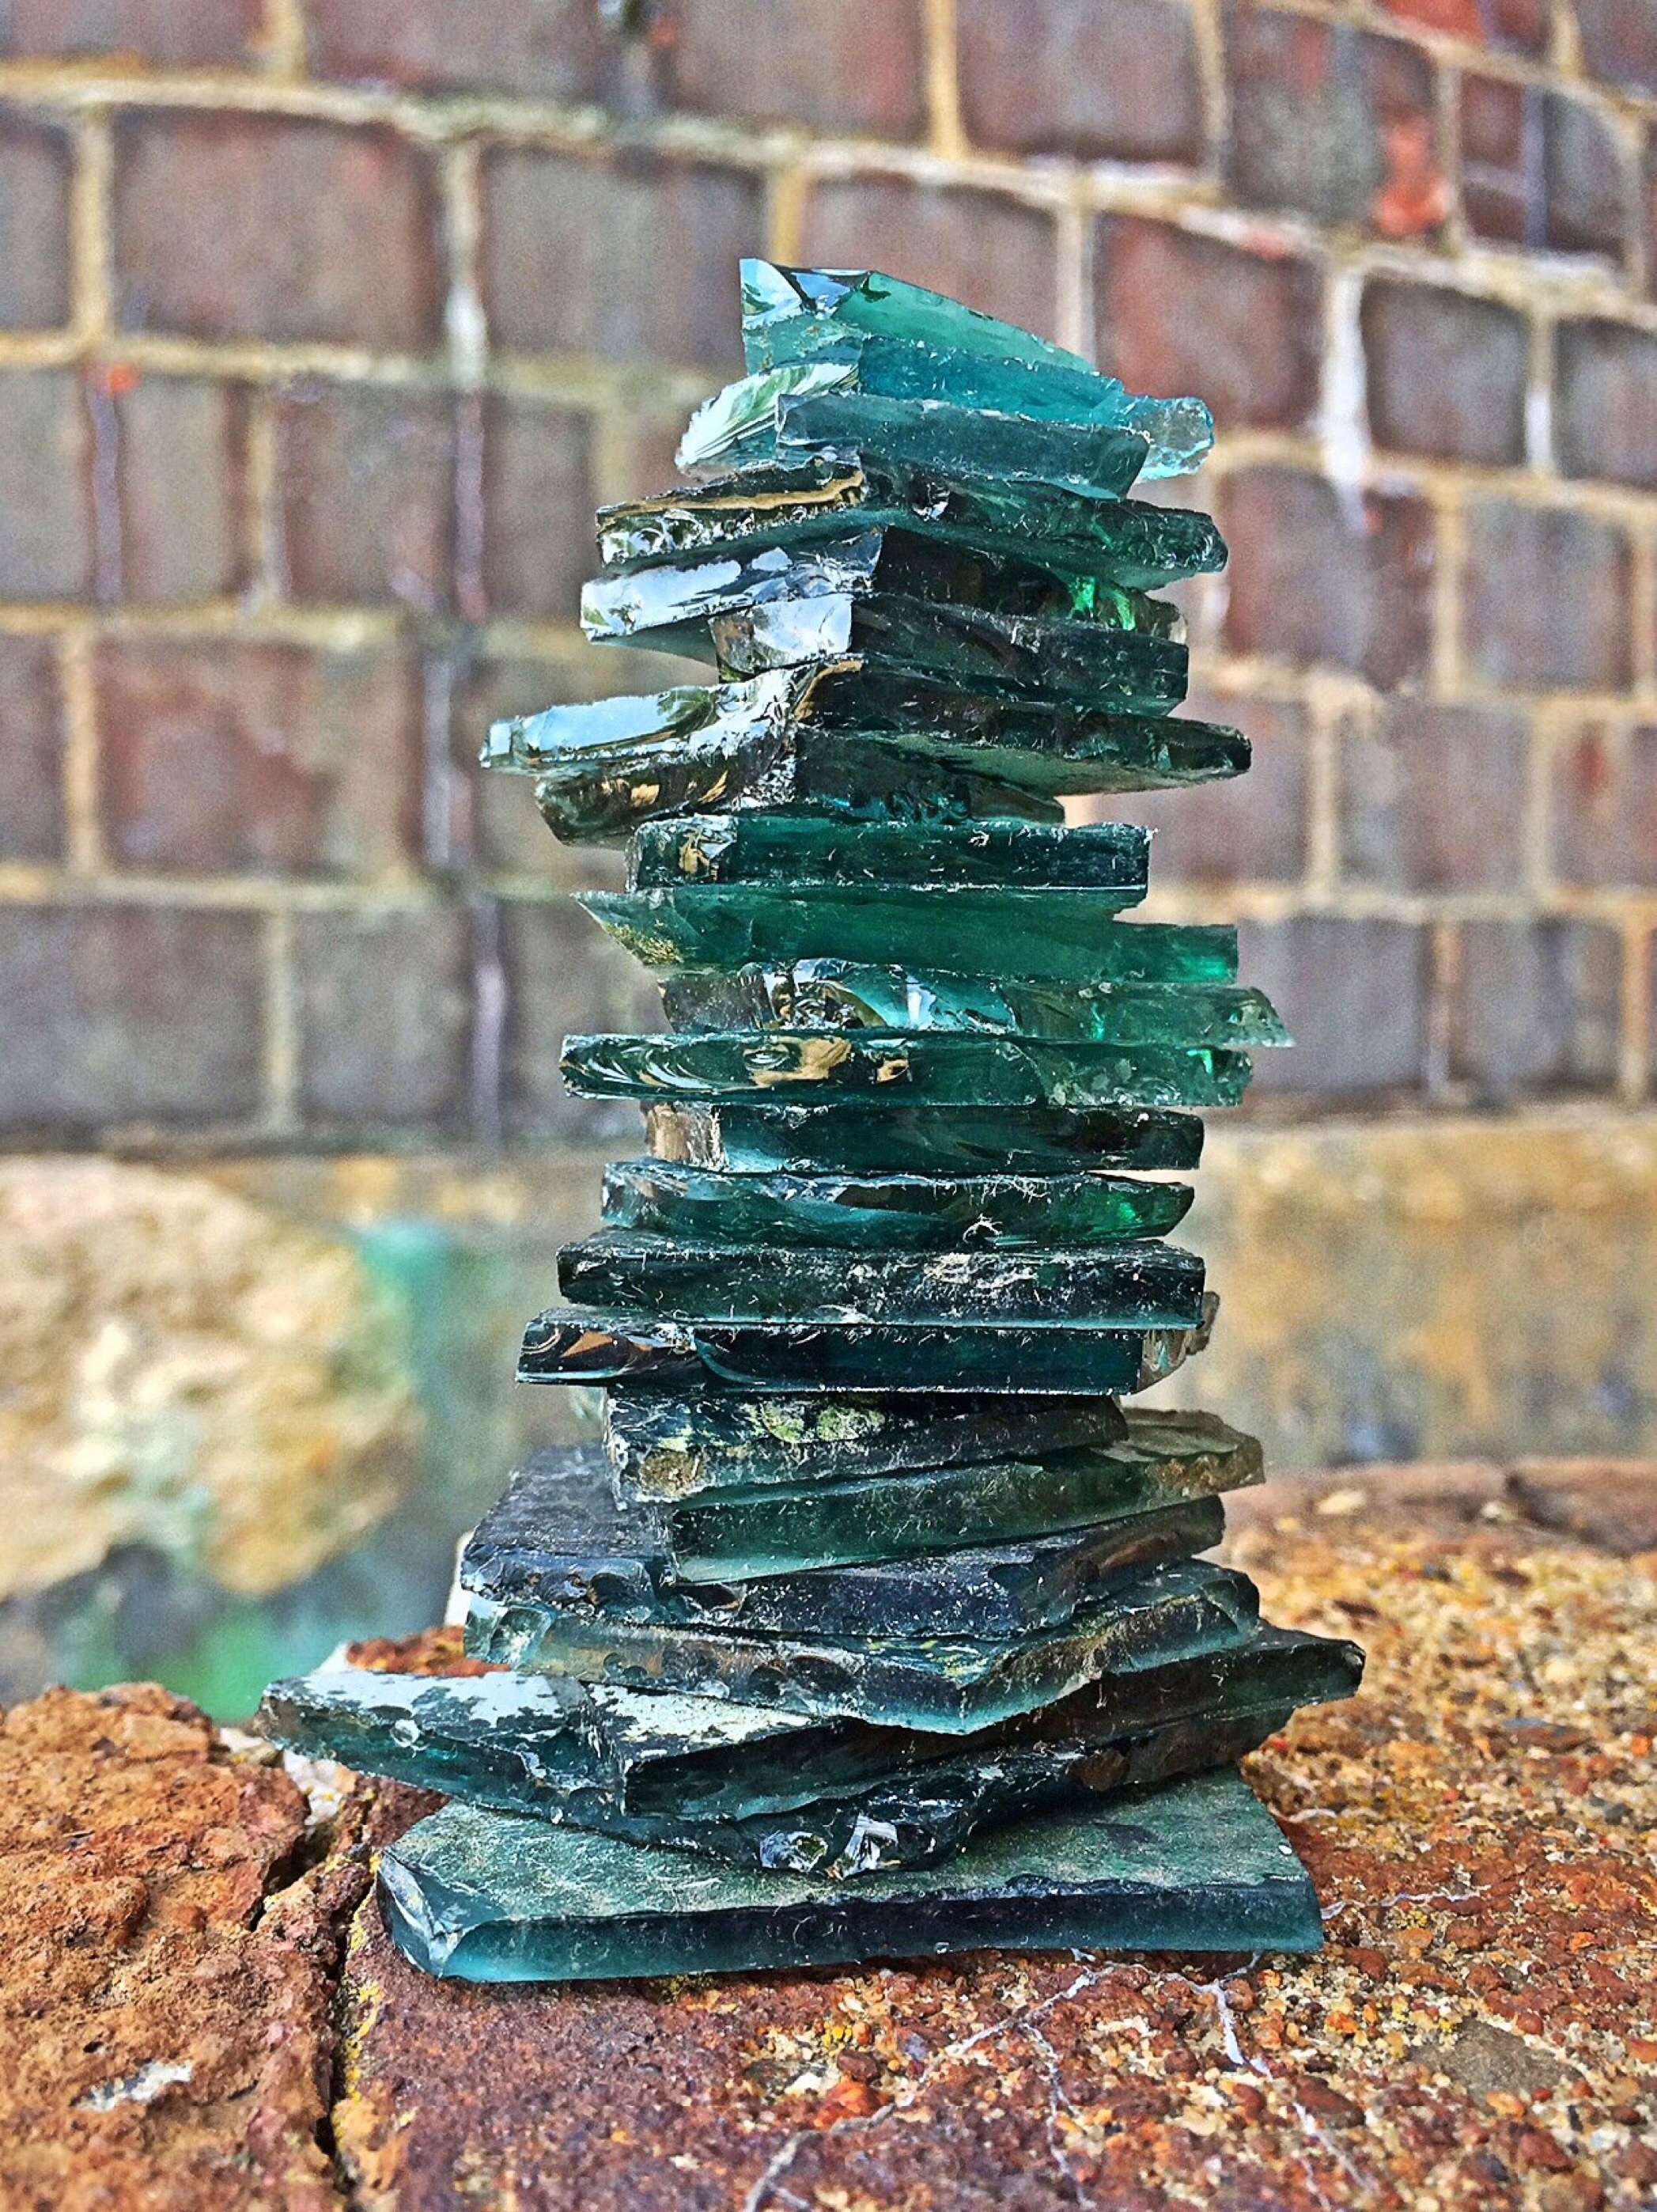
tree, rock, wood, glass, statue, green, balance, broken, blue, material, zen, sculpture, art, stacked, fountain, water feature